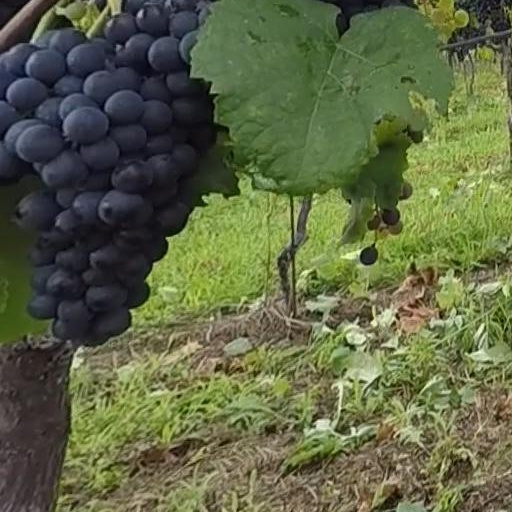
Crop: grape